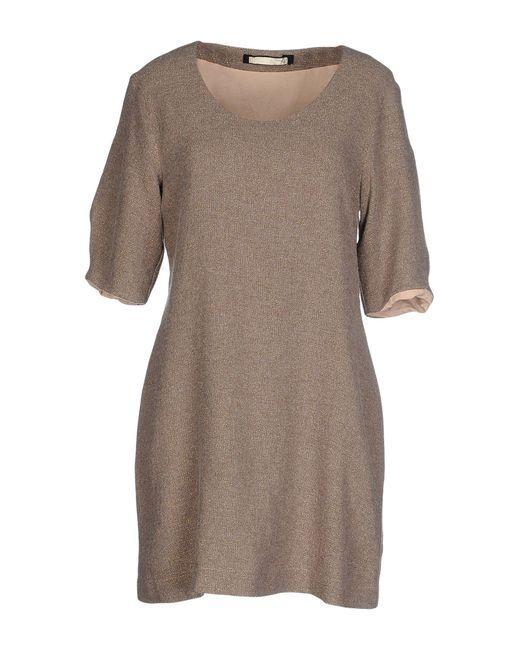
Midikleid mit Rundhalsausschnitt und halben Ärmeln für Damen